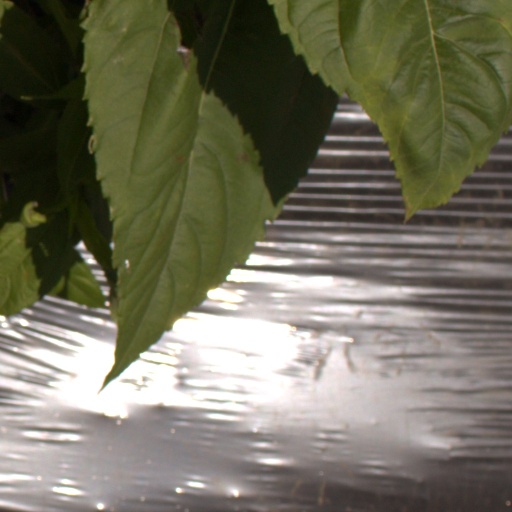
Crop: Jerusalem artichoke